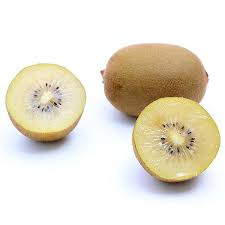
Label: Kiwi